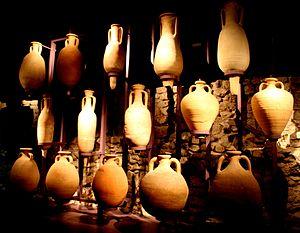
Suisse, canton de Vaud, Musée romain de Nyon.
La Côte est un vin d'appellation d'origine contrôlée provenant de la région viticole du canton de Vaud.
Le musée romain de Nyon est un musée archéologique municipal situé dans la ville vaudoise de Nyon, en Suisse. Il dépend du Service de la culture de Nyon et est responsable dans le canton de Vaud de la conservation et de la mise en valeur du matériel archéologique d'époque romaine trouvé dans le district de Nyon. Le musée est soutenu de façon très attractive par l'Association du Musée des Amis de Nyon, qui contribuent à la réalisation de certains projets.